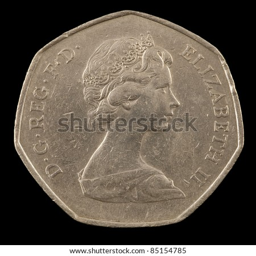
the coin on the black background